Sugano Station

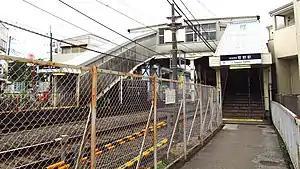
Sugano Station

is a railway station on the Keisei Main Line in the city of Ichikawa, Chiba Japan, operated by the private railway operator Keisei Electric Railway.